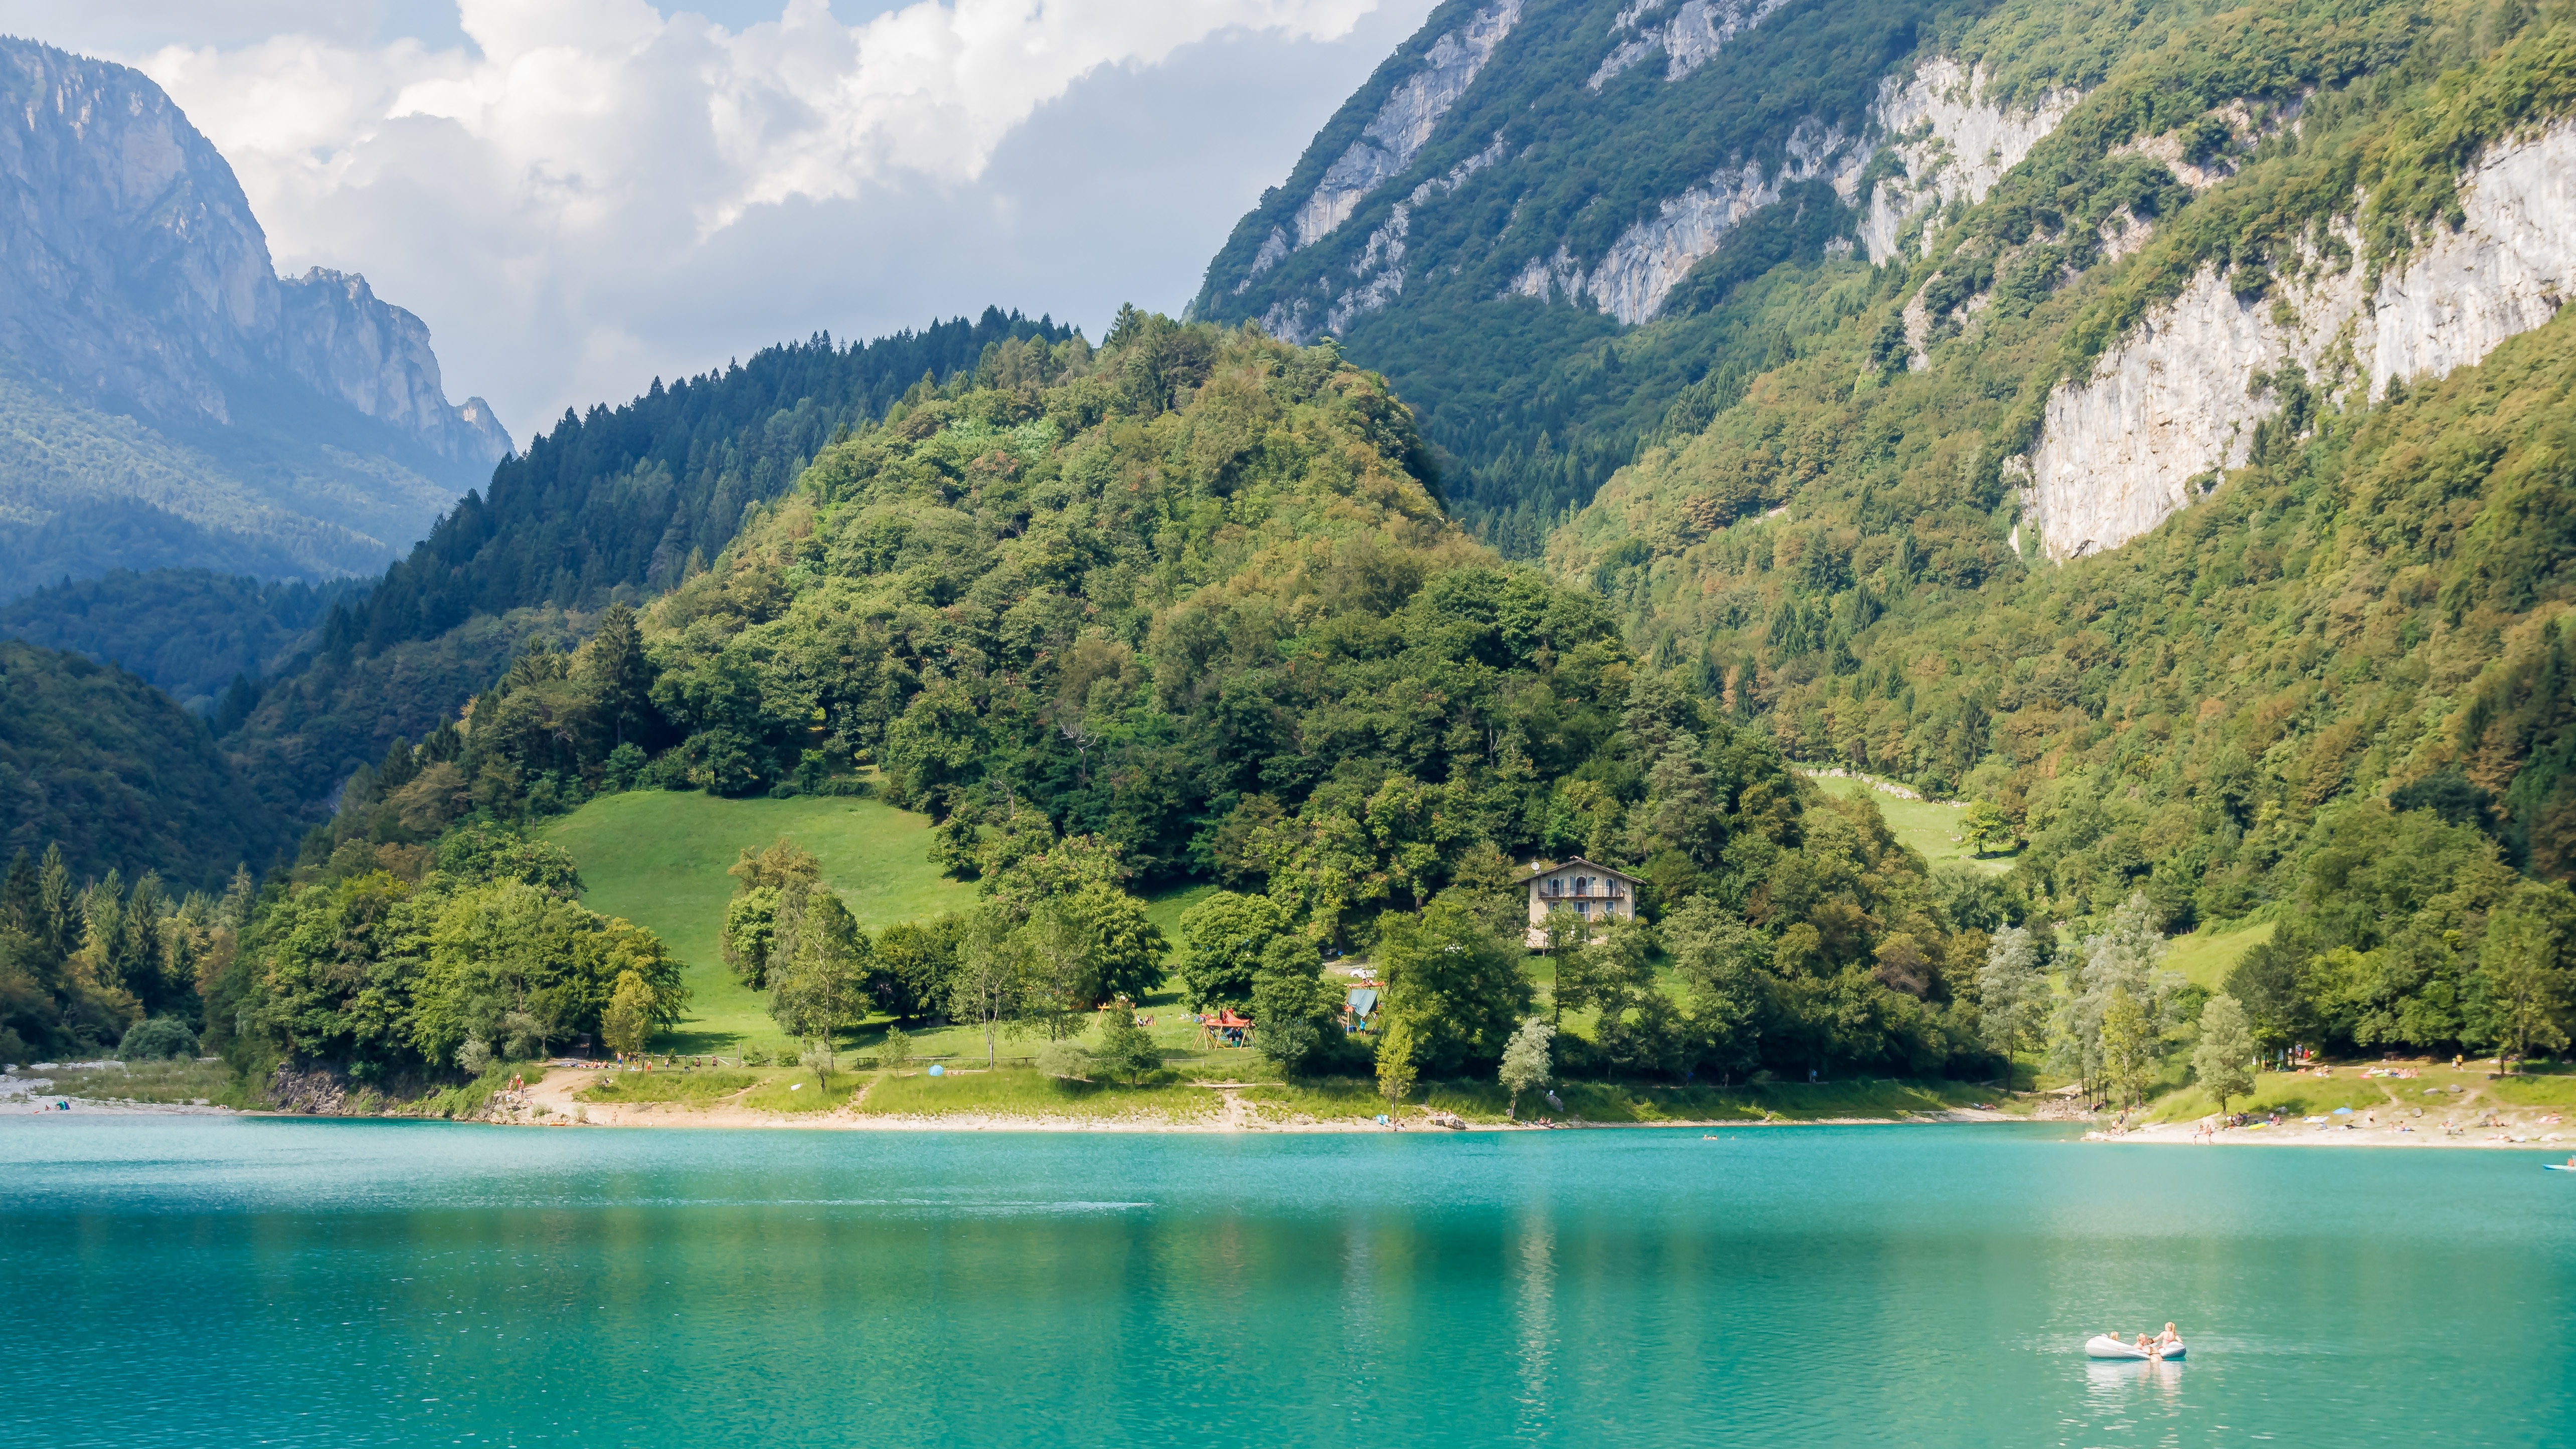
water, mountain, lake, valley, mountain range, green, island, italy, blue, fjord, reservoir, national park, body of water, alps, loch, idyll, landform, tarn, badesee, tenno lake, lago di tenno, mountainous landforms